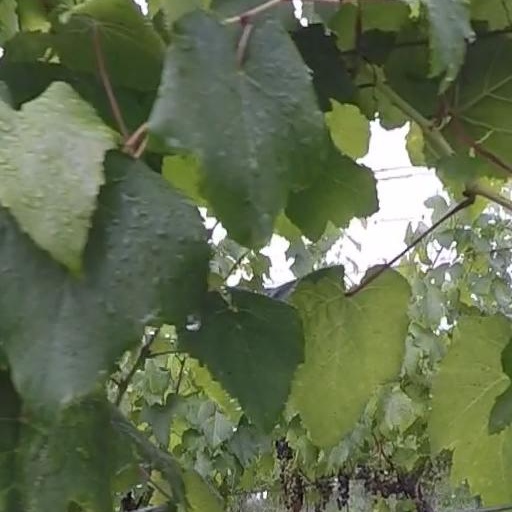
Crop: grape